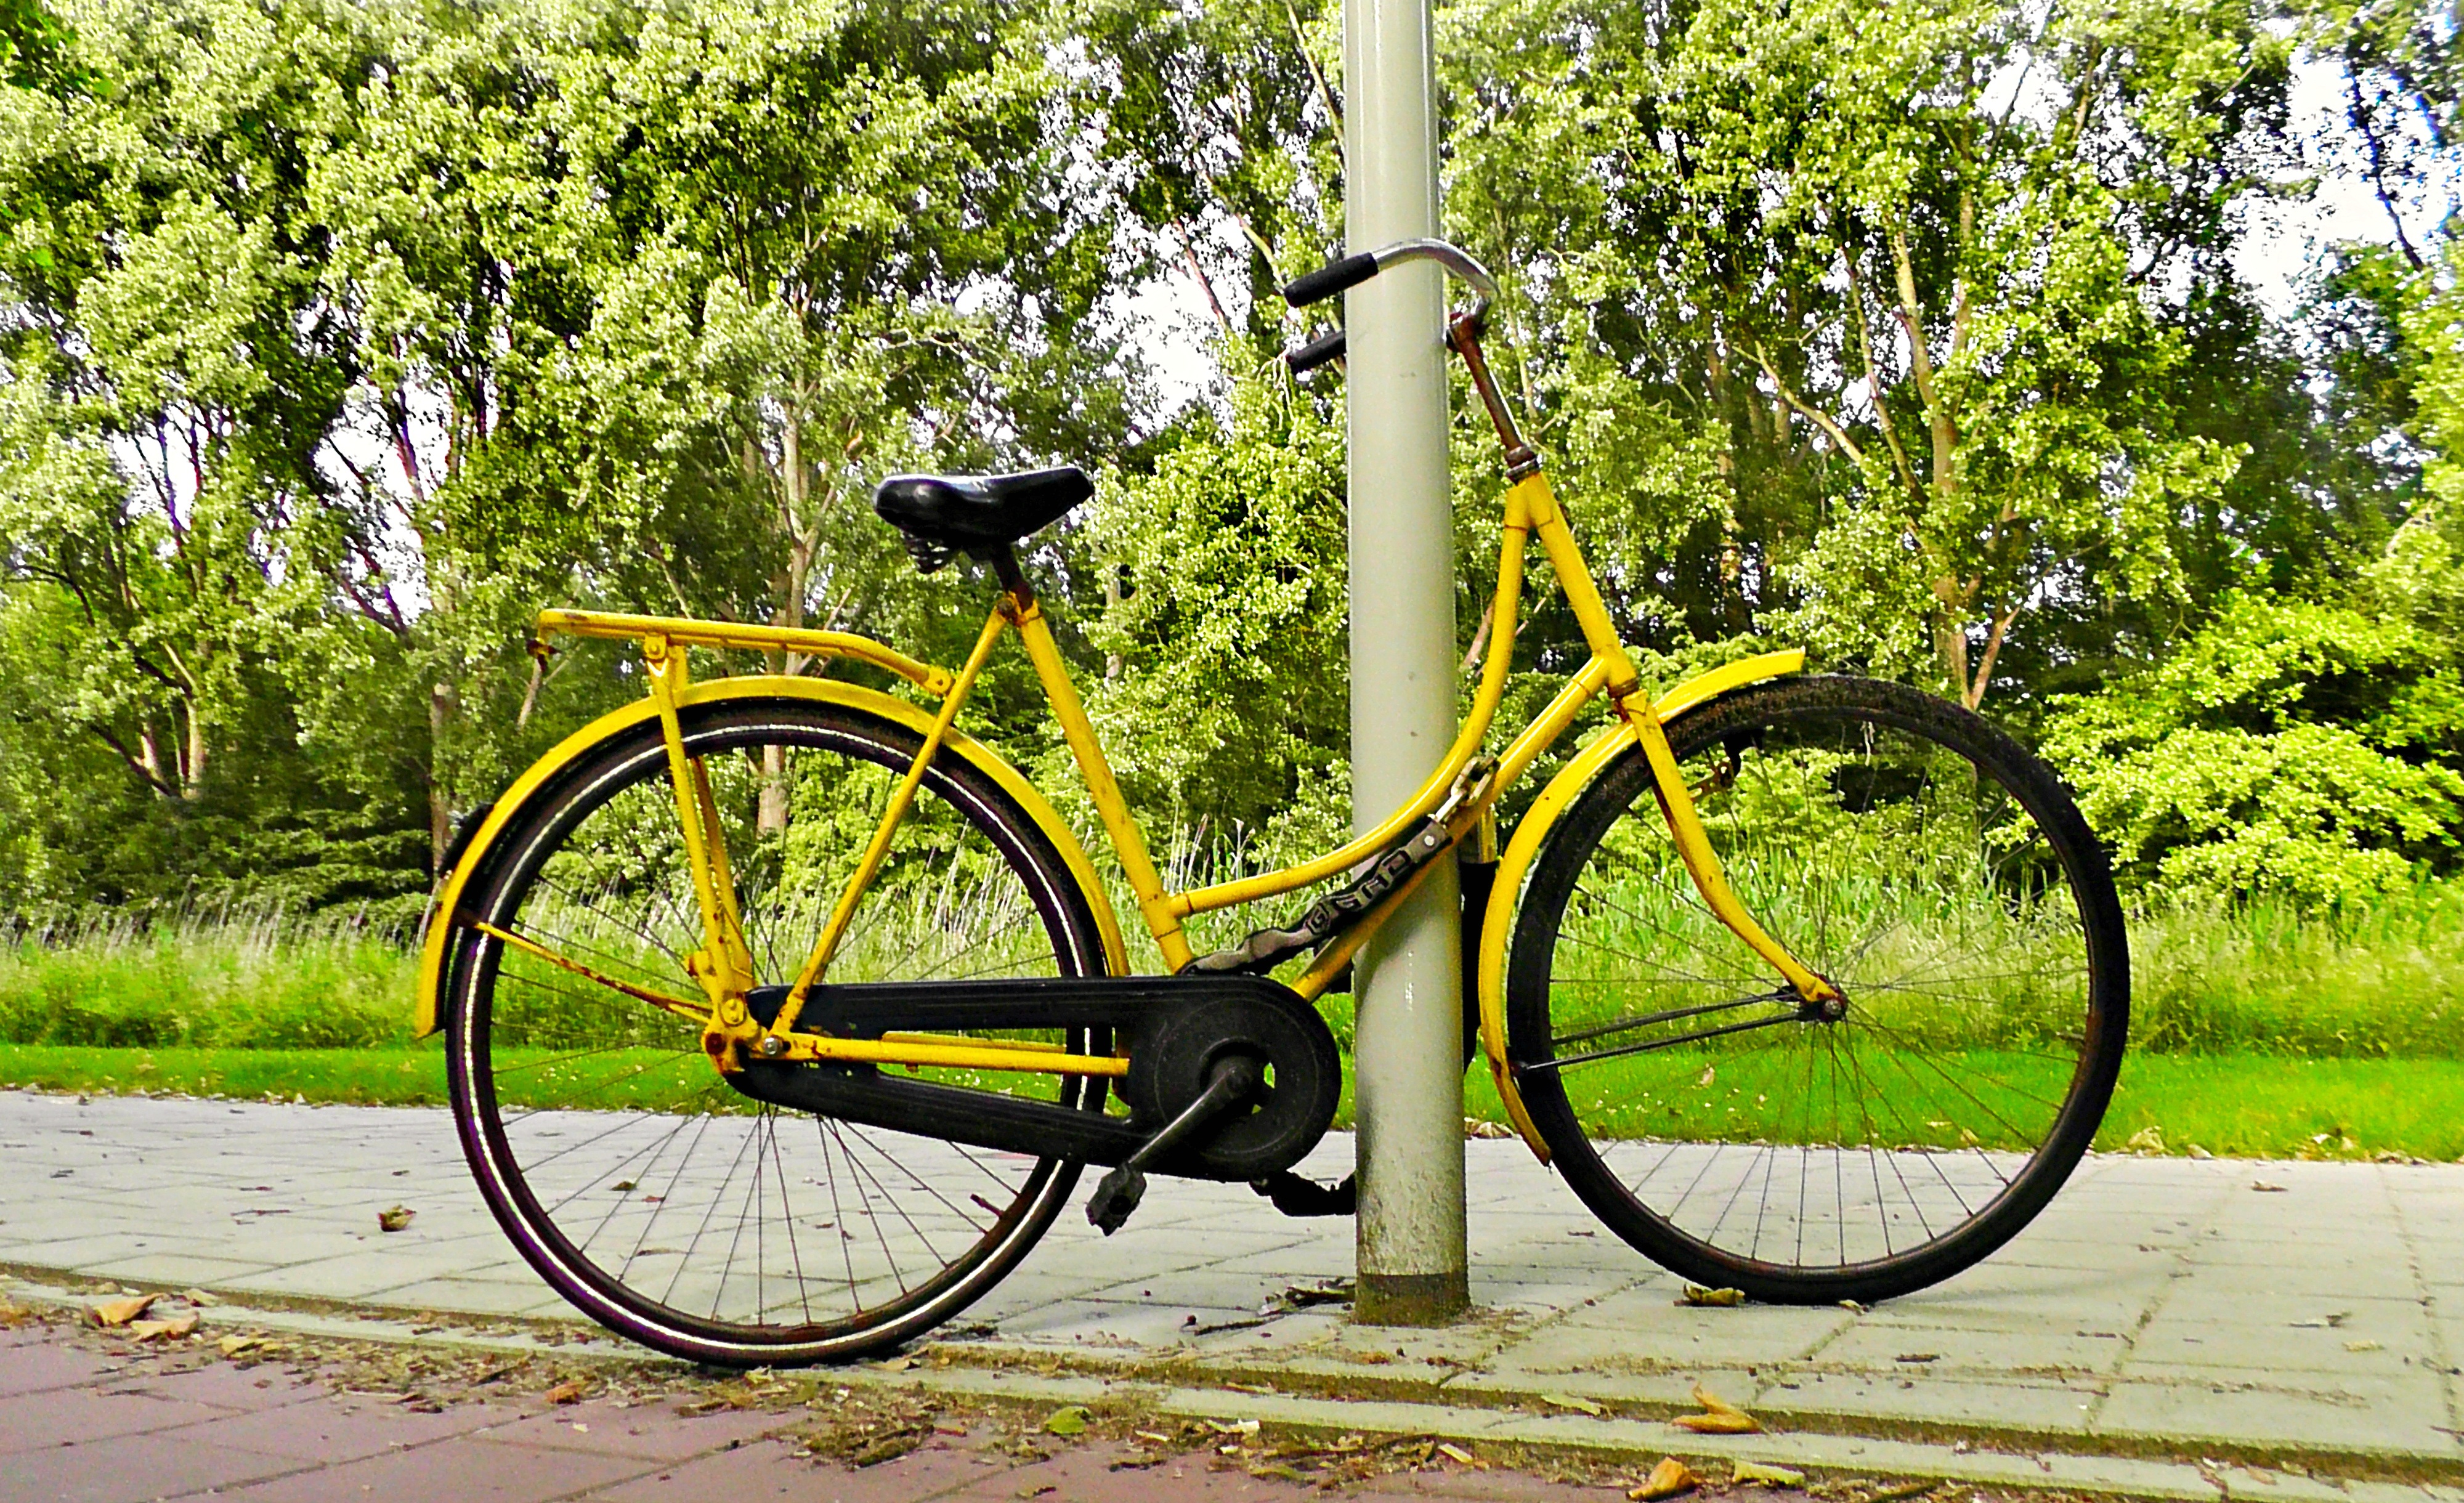
street, vintage, wheel, bicycle, bike, urban, vehicle, sports equipment, mountain bike, cycling, parked bike, land vehicle, yellow bicycle, cycle sport, cyclo cross bicycle, road bicycle, racing bicycle, hybrid bicycle